WWE Mixed Match Challenge

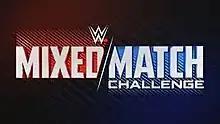

WWE Mixed Match Challenge, also known simply as Mixed Match Challenge, is a seasonal professional wrestling series and tournament that was produced by WWE, where all matches are mixed tag team matches. Like all professional wrestling events, it is based on scripted storylines and its outcomes are predetermined. The 12-episode first season premiered on January 16, 2018 on Facebook Watch. Each episode was 20–25 minutes in length and featured one match. The show filled WWE's 10:00pm ET timeslot previously held by "205 Live." Following the show's premiere, "205 Live" began to air at 10:20pm ET. On September 4, 2018, WWE announced a second season of "Mixed Match Challenge," with the season premiering on September 18 immediately following "SmackDown Live." Season 2 consisted of 13 30-minute episodes, with each featuring two matches. Episodes of season 2 aired at 10:00pm ET, with a weekly pre-show that started at 9:50pm ET.